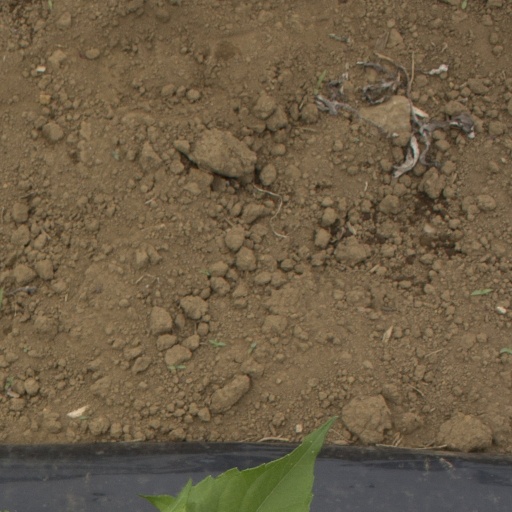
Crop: Jerusalem artichoke